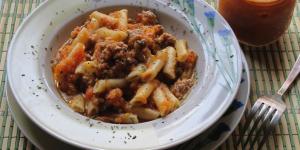
tonnarelli con carne y salsa de tomate